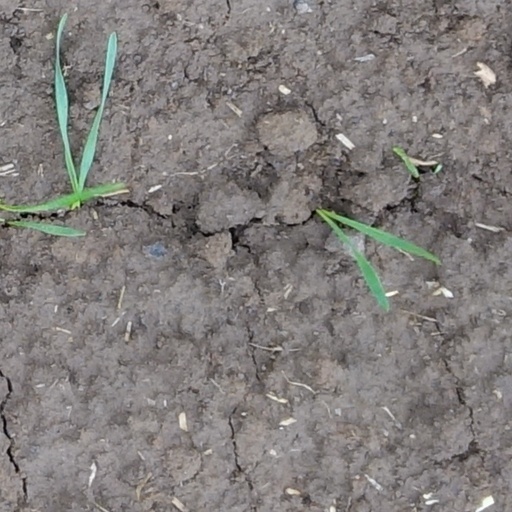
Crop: wheat